Phillies–Pirates rivalry

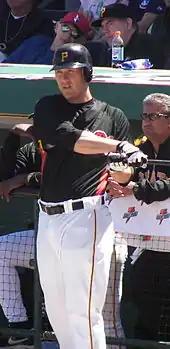
Jason Bay thought the rivalry "would definitely be magnified" if the two teams meet in the playoffs.

After their loss to the Atlanta Braves in the 1992 NLCS, the Pirates lost Bonds and Doug Drabek to free agency, and had a long and protracted recovery following that: they had 20 straight losing seasons between 1993 and 2012, and did not reach the playoffs again until 2013. (The team's predictions on the Braves did turn out to be correct, however: the Braves would win every NL East title through the 2005 season, excluding the 1994 season, which was cut short due to the player's strike.) The Phillies, after winning the 1993 pennant, also struggled through the 1990s, but won five straight division championships from 2007 to 2011, had the best record in baseball back-to-back in 2010 and 2011, in 2011 set a franchise record for wins in a season with 102, breaking the previous record of 101 in 1976 and 1977, and broke the Curse of Billy Penn to win the 2008 World Series.